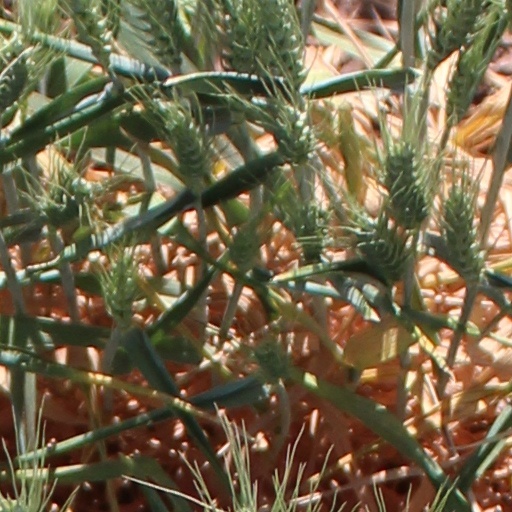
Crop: wheat